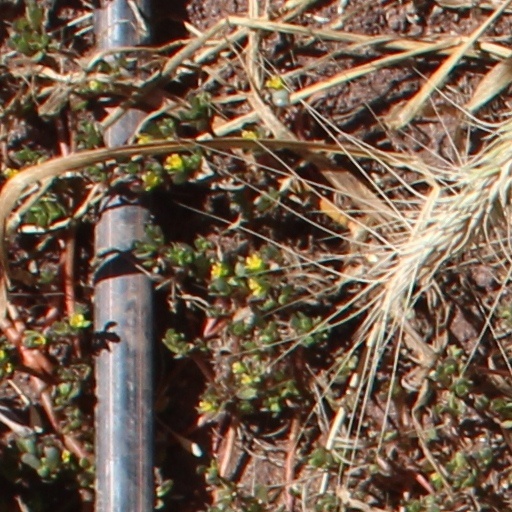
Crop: wheat